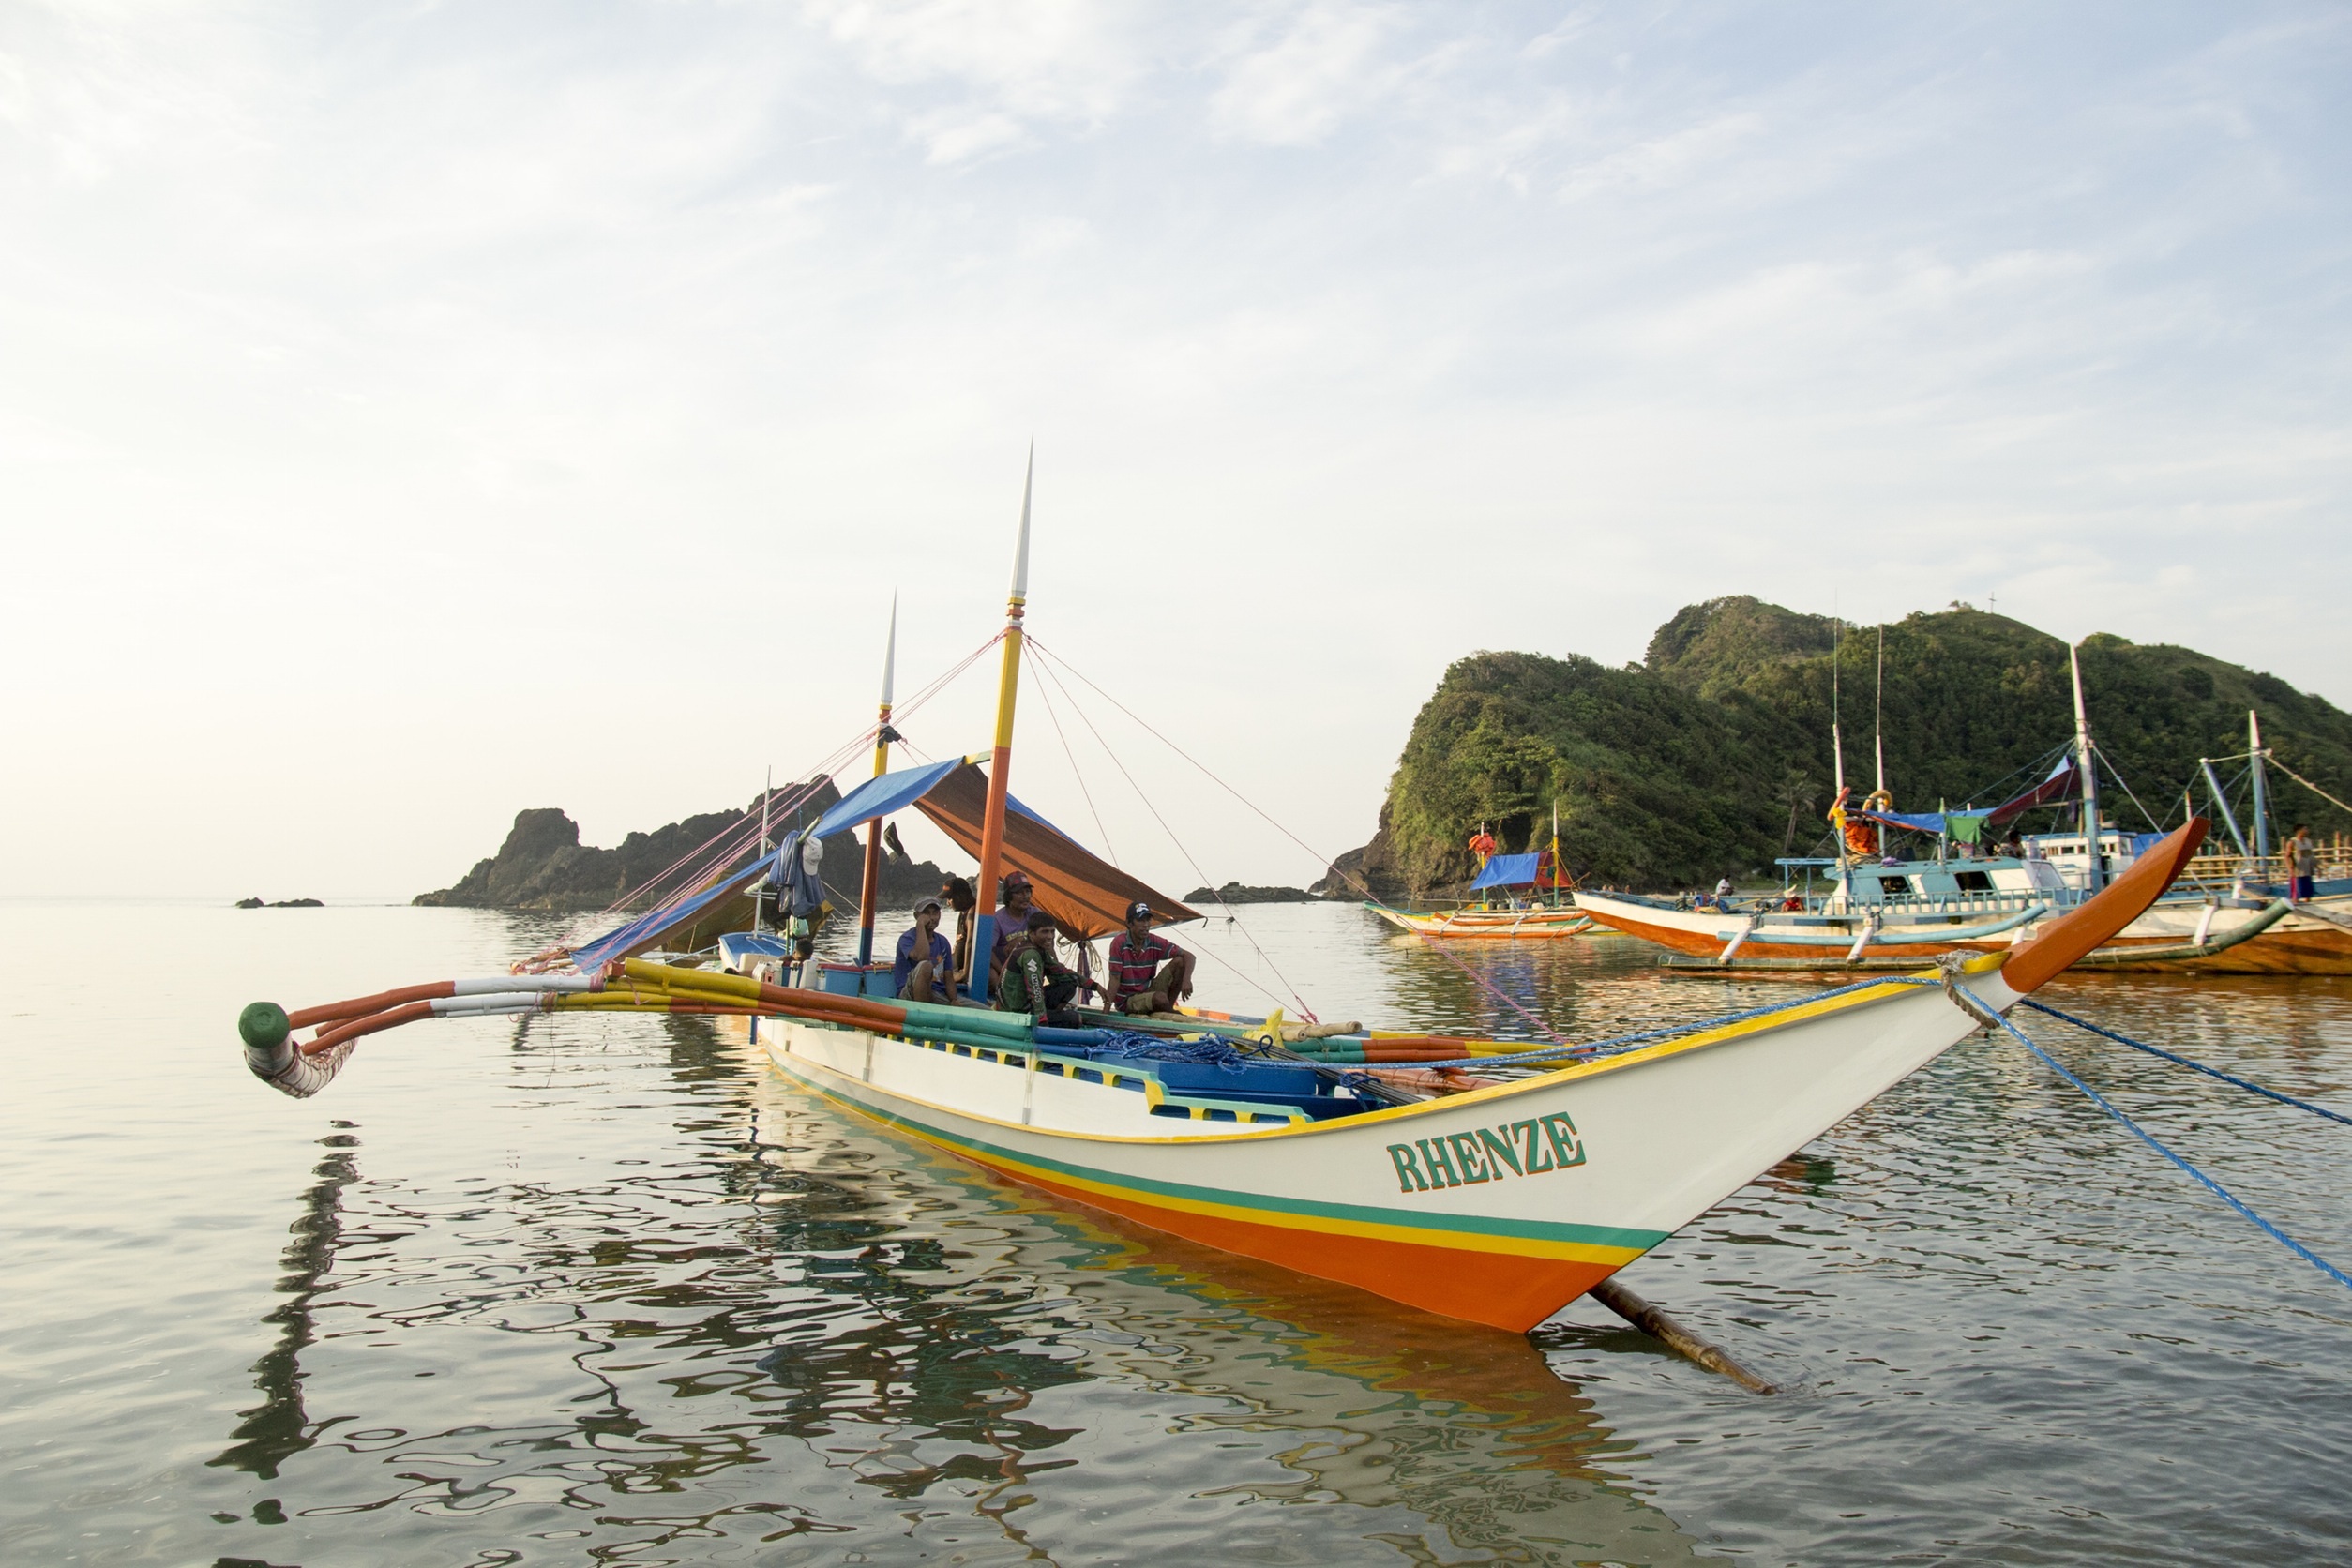
sea, water, people, sunshine, boat, vehicle, docks, boating, boats, ropes, watercraft, rowing, islands, fishing vessel, long tail boat, watercraft rowing